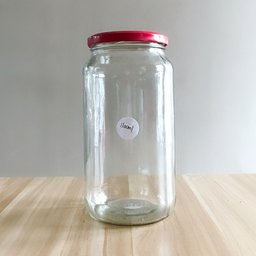
Label: glass